Jacques Pauw

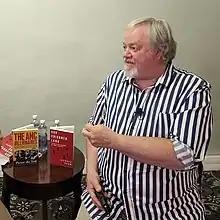
Jacques Pauw at the launch of his 2022 book "Our Poisoned Land."

Jacques Pauw is a South African investigative journalist who was an executive producer of the "Special Assignment" current affairs programme on SABC. Pauw was a founding member and assistant editor of the anti-apartheid Afrikaans newspaper Vrye Weekblad. He began his television career in 1994, specializing in documentaries around the African continent.